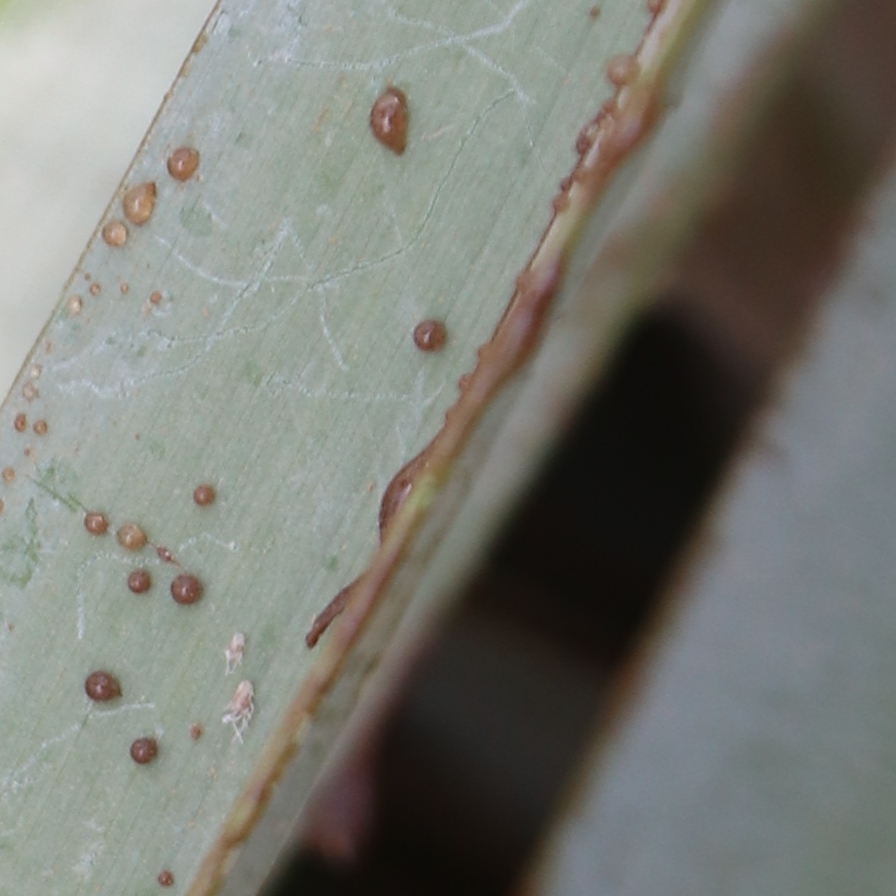
Label: Dubas